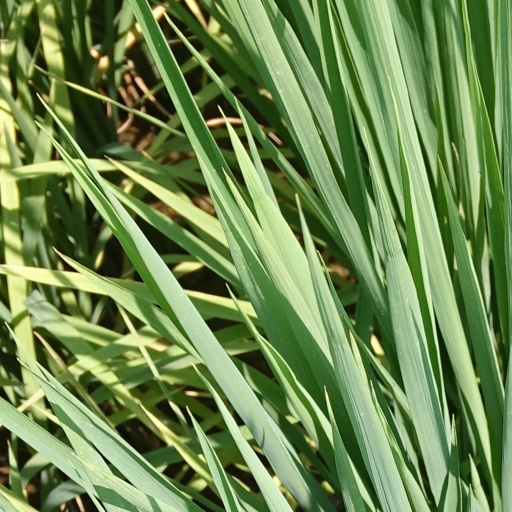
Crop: rice